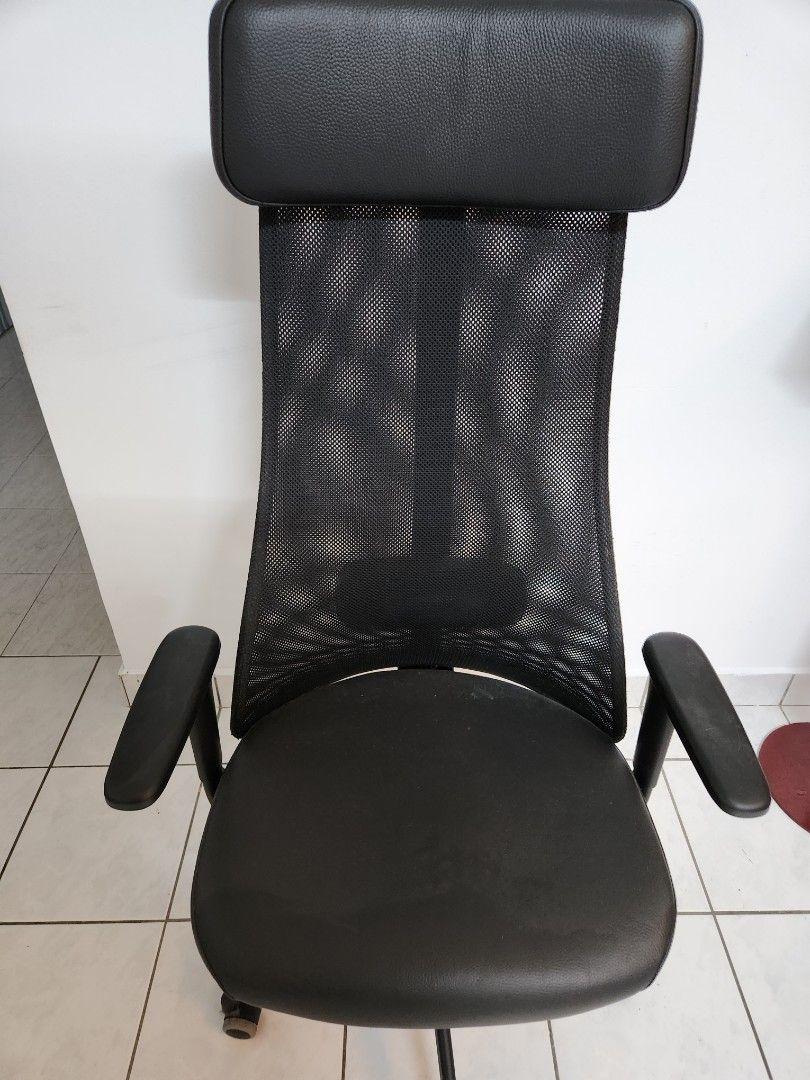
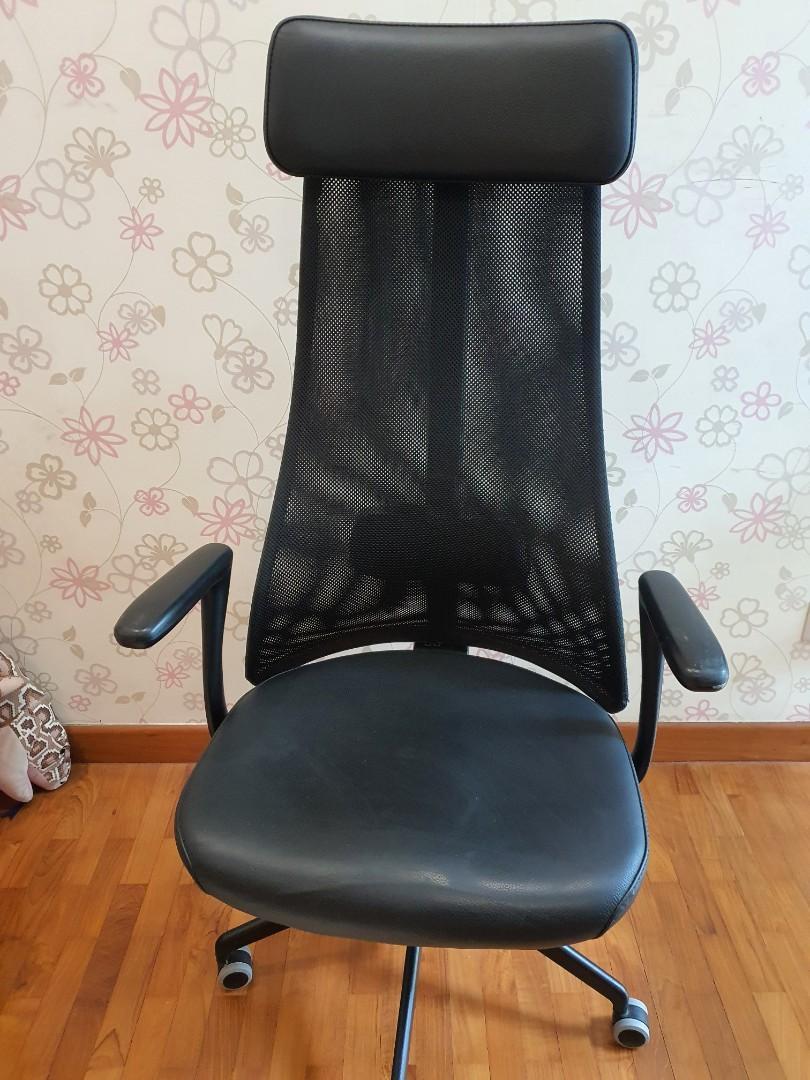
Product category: items_chair
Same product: yes